Jayanti Devi Temple

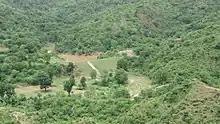
Jayanti dam

The oral tradition of the temple of Mata Jayanti Devi goes back about 550 years to the times of Lodi dynasty. At that time, a small estate called Hathnaur was situated at the north of present-day Chandigarh. The king of the estate had 22 brothers. One of the brother was married to the daughter of the King of Kangra. She was a great devotee of Mata Jayanti Devi, the mother goddess of the clan, since her childhood. Every morning she first used to worship the goddess and only after that she would perform other activities. When her marriage was fixed she was very anxious because it meant going far away from her deity and not being able to have darshan of the goddess. She prayed hard and conveyed her grief and remorse to the goddess. Mata Jayanti Devi was moved by the deep devotion of the girl. She appeared in her dreams and promised to accompany her wherever she went.